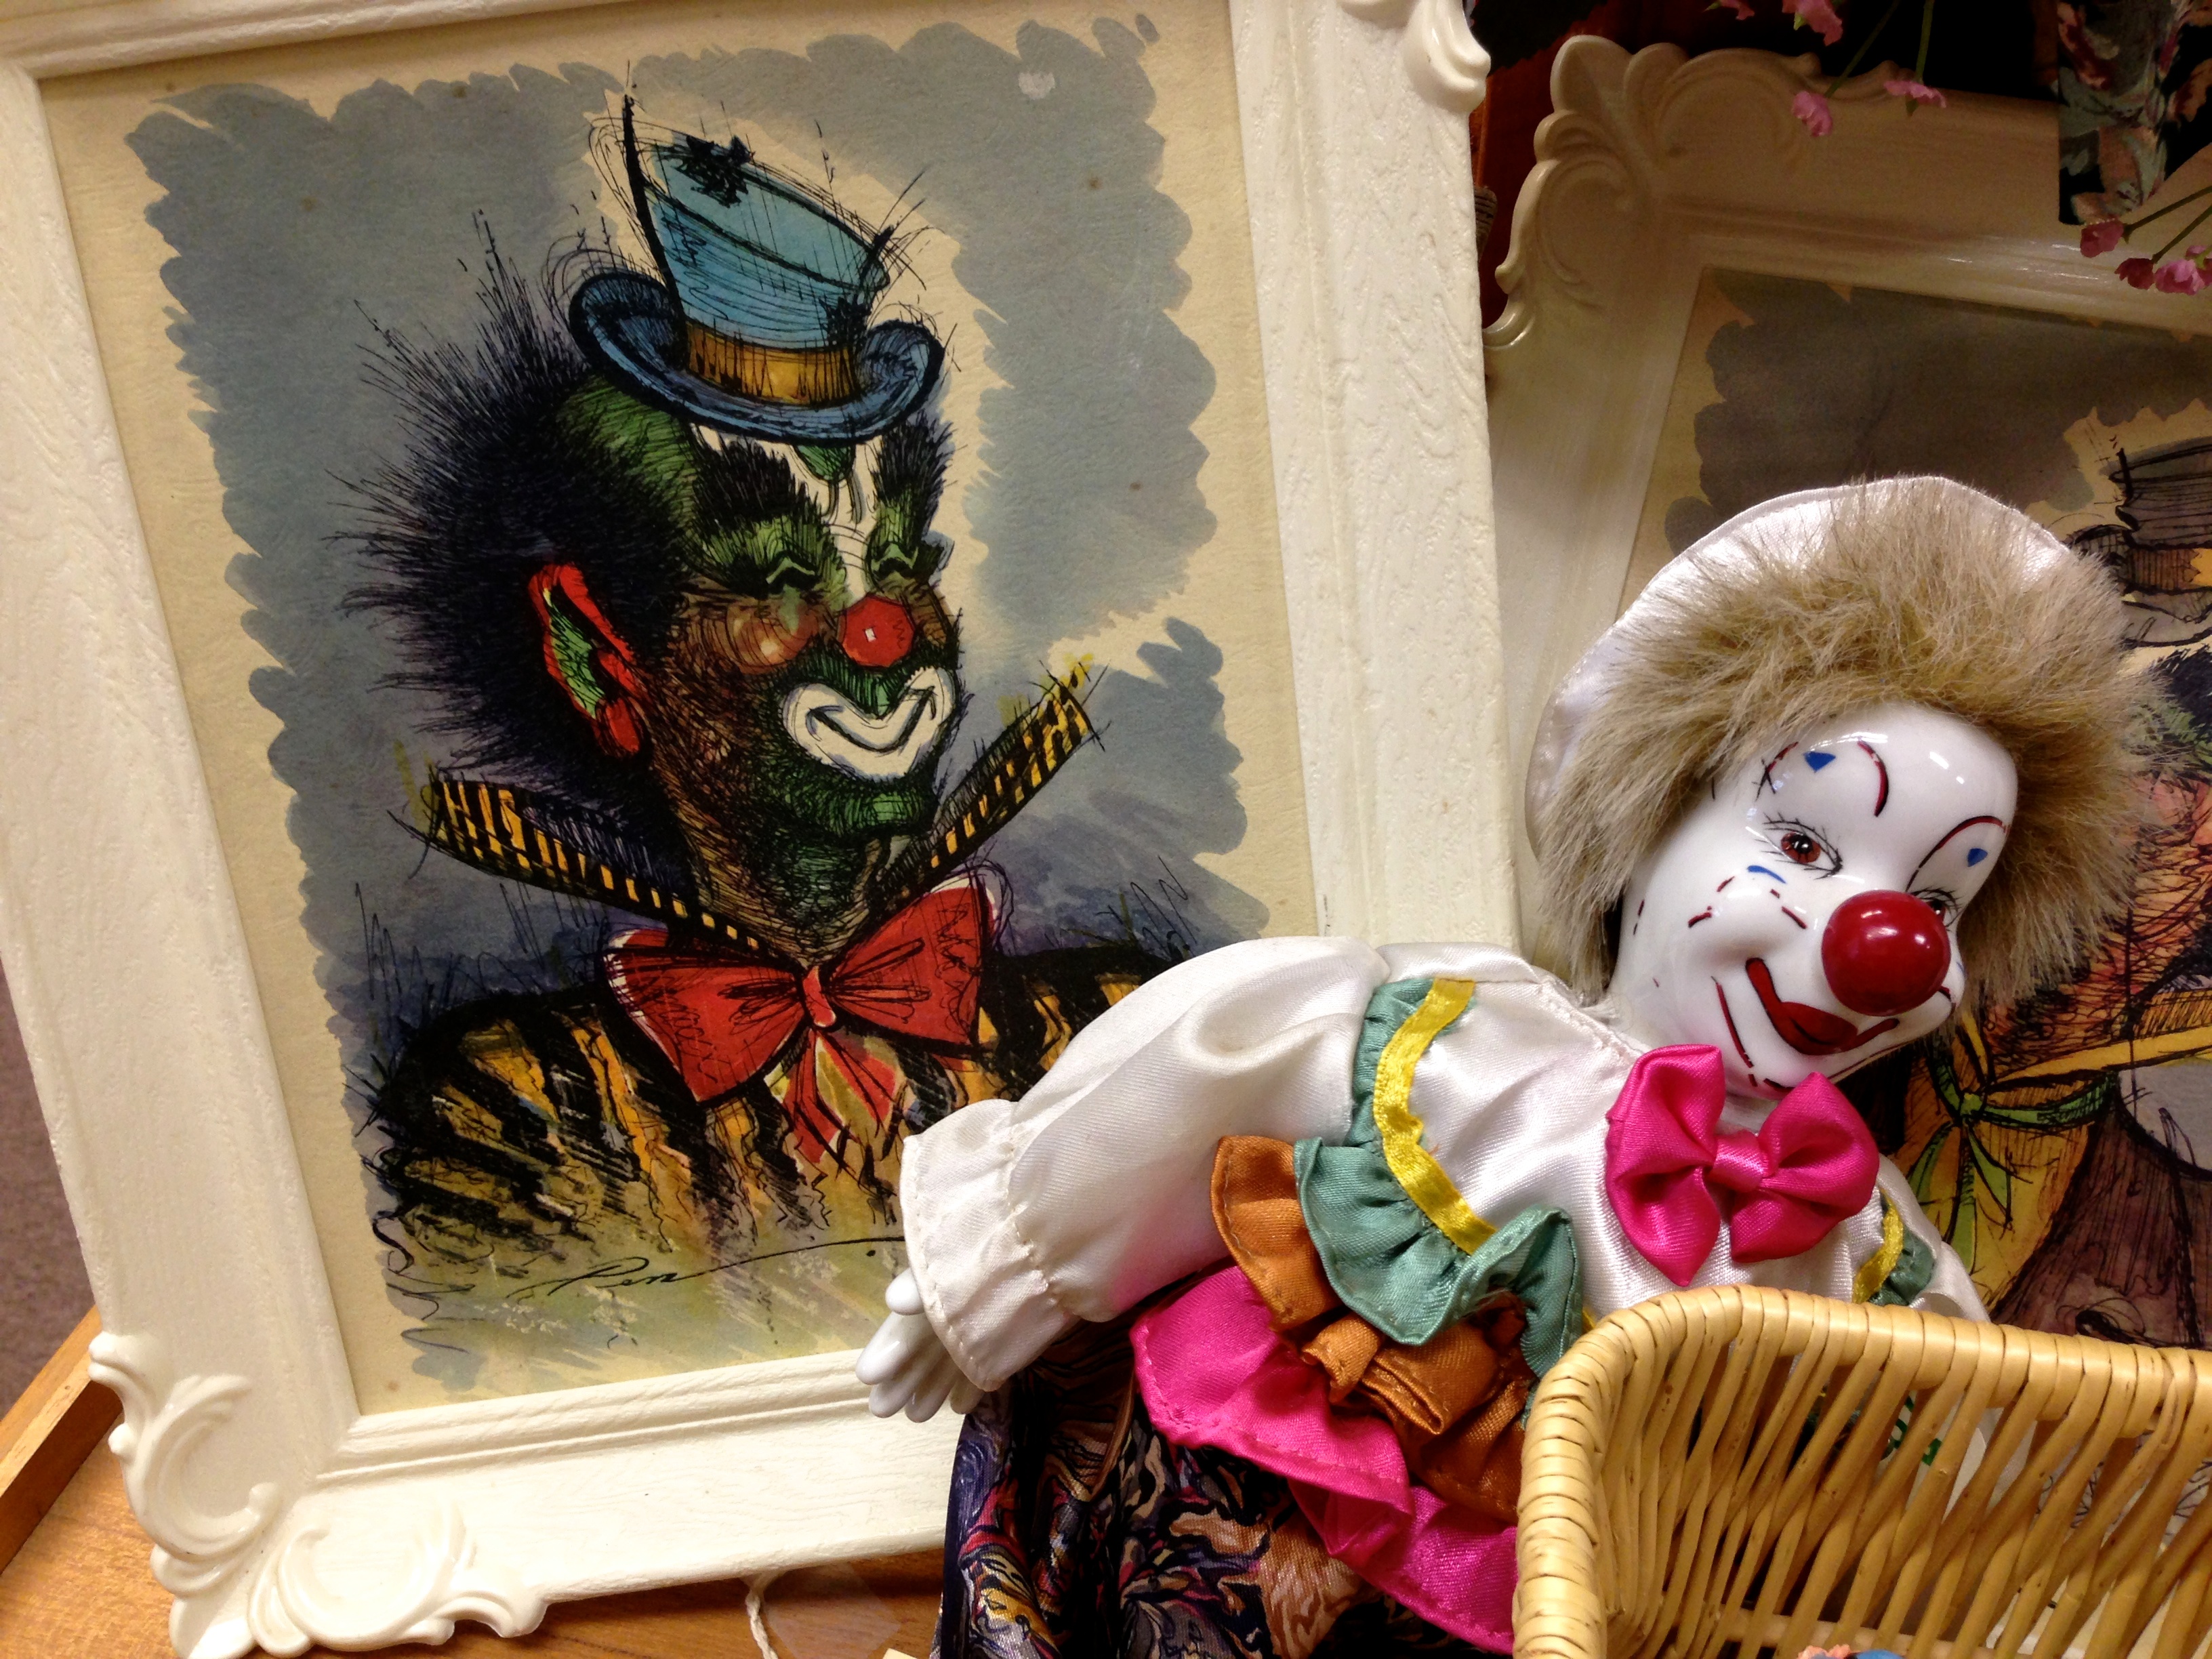
carnival, christmas, clown, art, festival